British hydrogen bomb programme

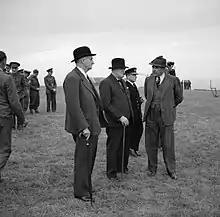
Lord Cherwell (foreground, in bowler hat) was scientific advisor to Winston Churchill (centre).

The successful test of an atomic bomb represented an extraordinary scientific and technological achievement. Britain became the world's third nuclear power, reaffirming its status as a great power, but hopes that the United States would be sufficiently impressed to restore the Special Relationship were soon dashed. On 1 November 1952, the United States conducted Ivy Mike, the first successful test of a true thermonuclear device (also known as a hydrogen bomb). Due to its physical size and use of cryogenic liquid deuterium, it was not suitable for use as a deliverable weapon, but the Castle Bravo test on 1 March 1954 used a much smaller device with solid lithium deuteride. Boosted by the nuclear fusion reaction in lithium-7, the yield of was more than twice what had been expected, and indeed was the largest detonation the Americans would ever carry out. This resulted in widespread radioactive fallout that affected 236 Marshall Islanders, 28 Americans, and the 23 crewmen of a Japanese fishing boat, the "Daigo Fukuryū Maru" ("Lucky Dragon No. 5"). Meanwhile, the Soviet Union tested Joe 4, a boosted fission weapon with a yield of on 12 August 1953. This was followed by Joe 19, a true two-stage thermonuclear weapon on 20 November 1954.